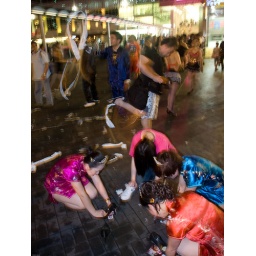
these girls were hitting pictures of guys against the ground with the heels of their shoes. i still don't know why.